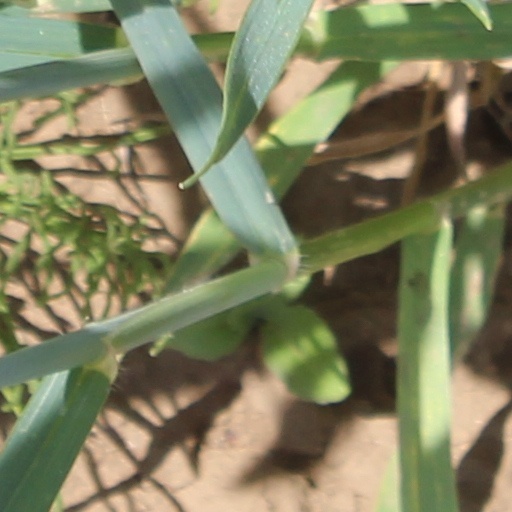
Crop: wheat